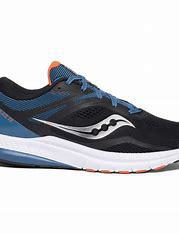
Brand: Saucony
Model: 100